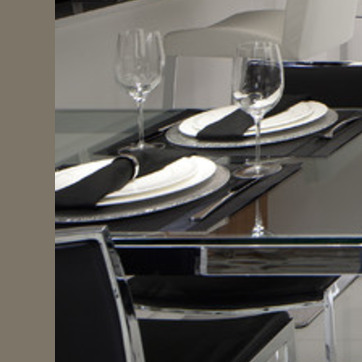
Material: ceramic